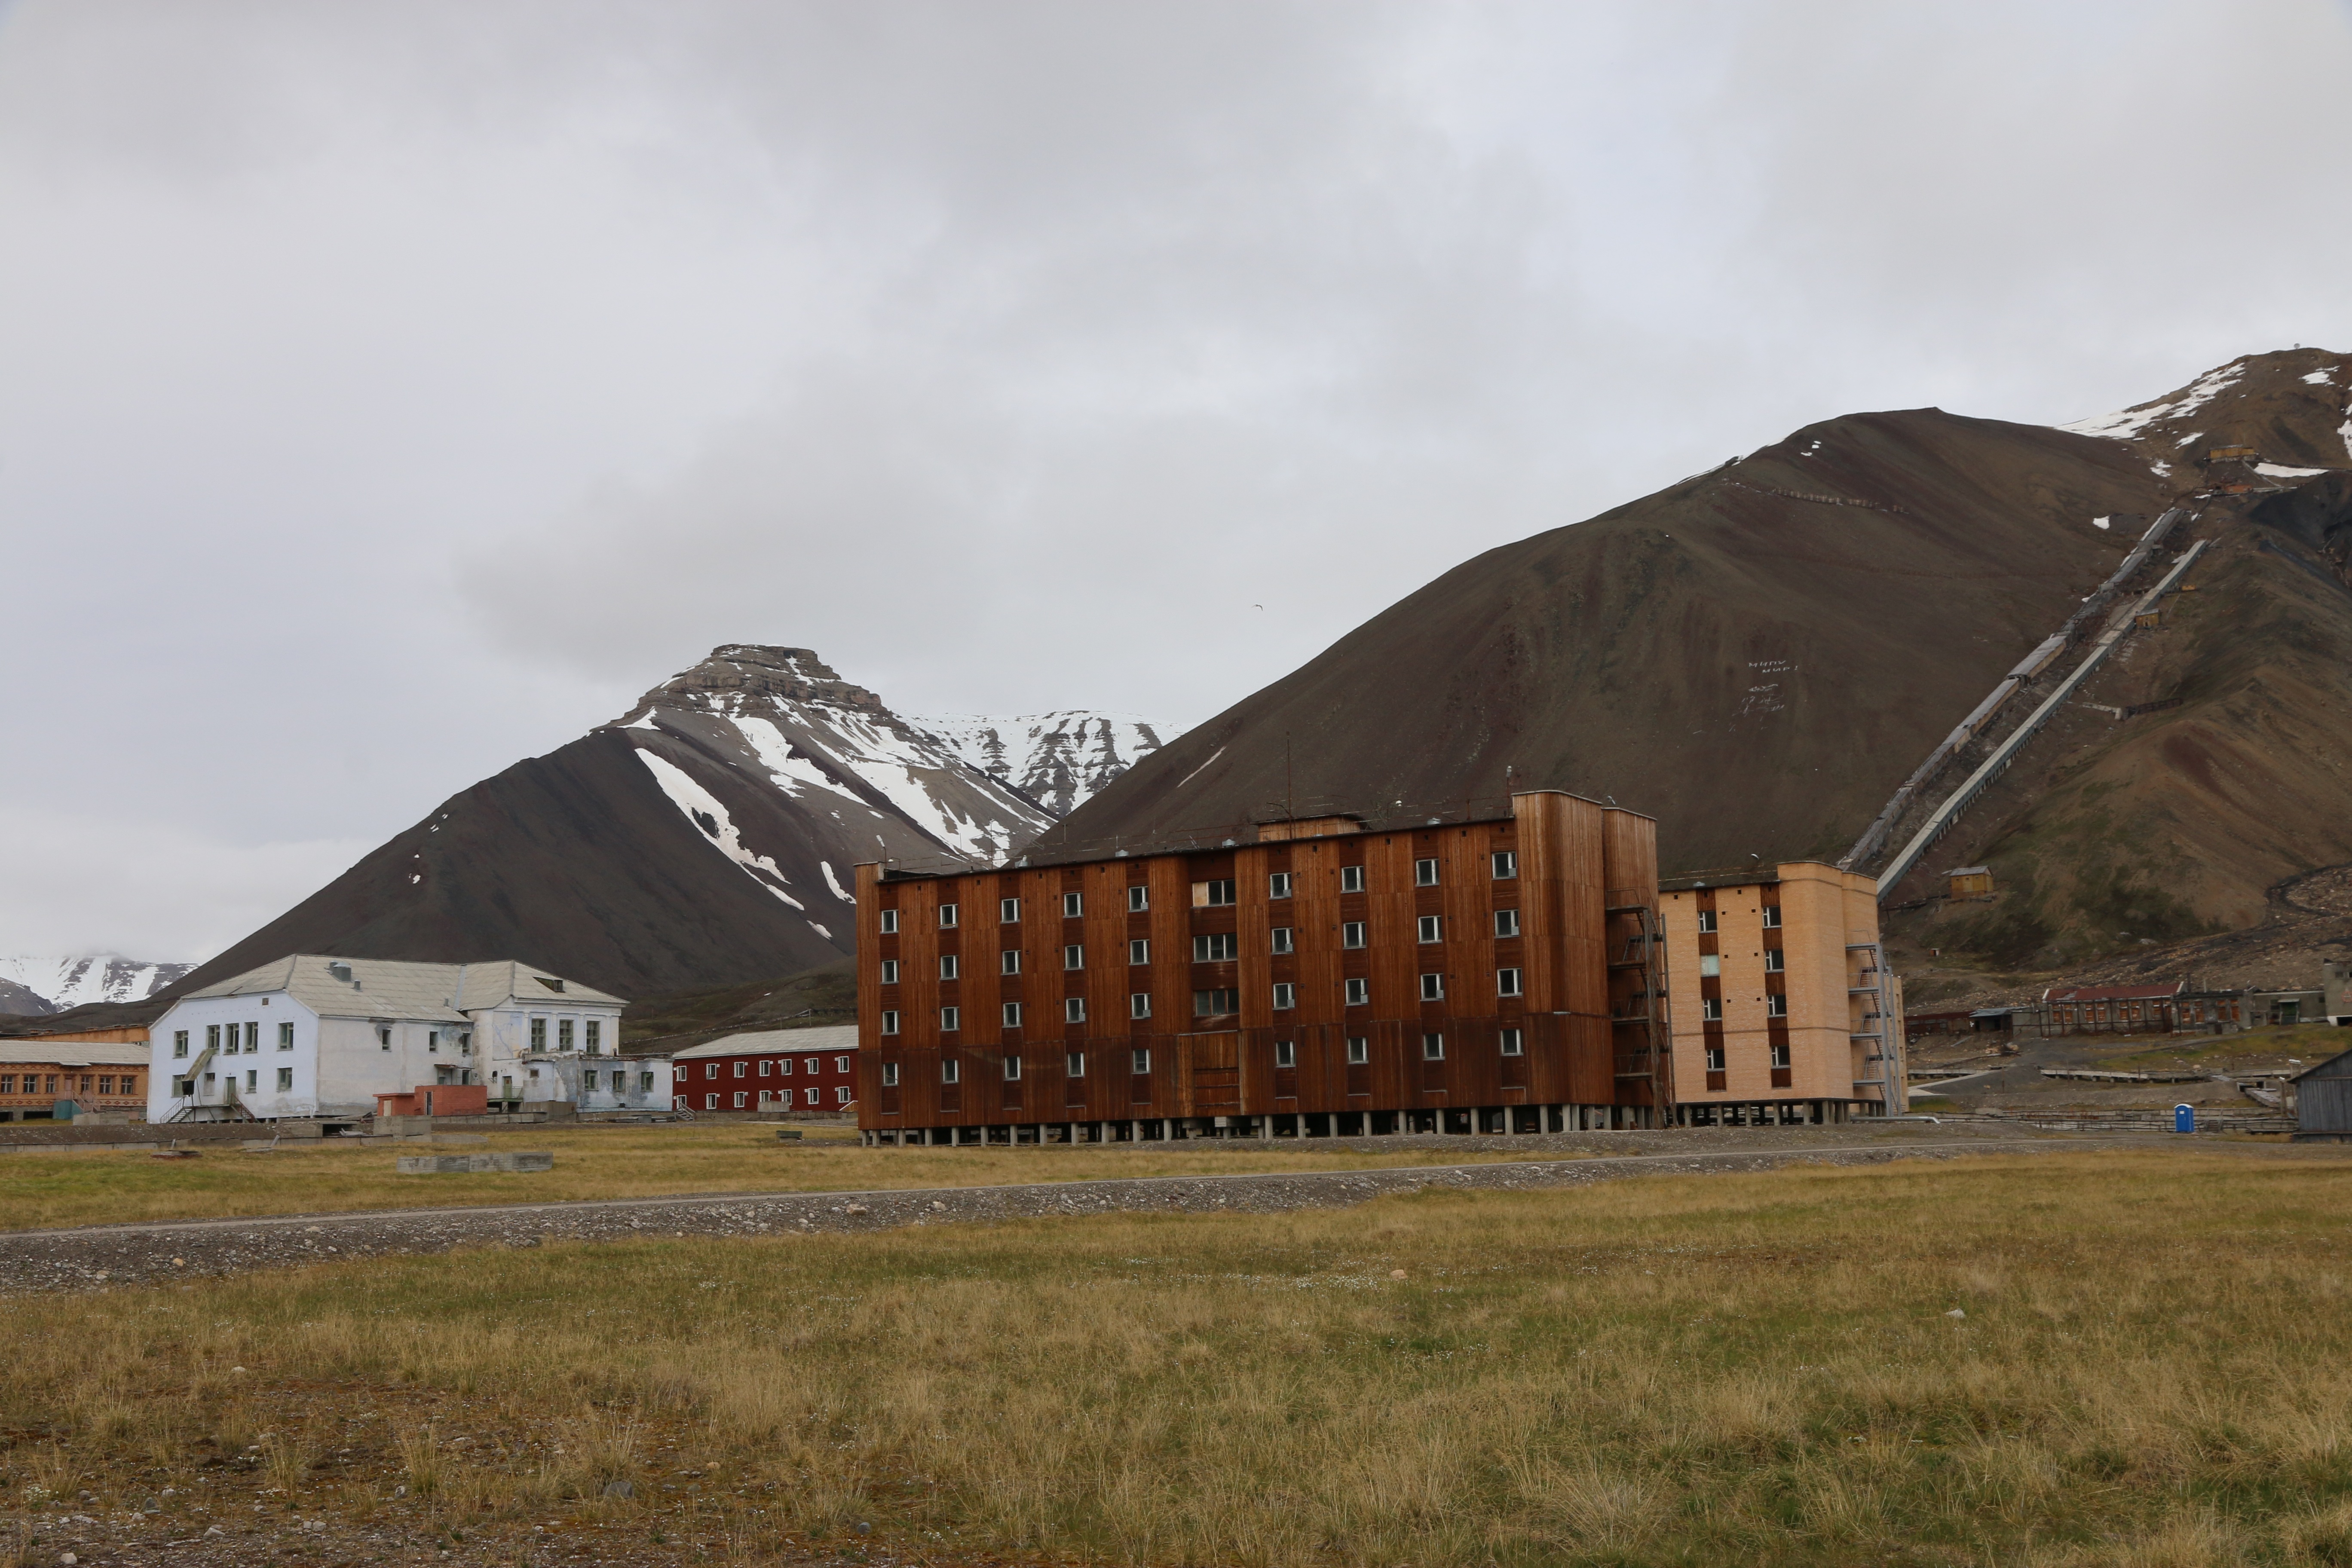
landscape, mountain, farm, hill, barn, transport, pyramid, arctic, terrain, ghost town, svalbard, rural area, atmosphere of earth